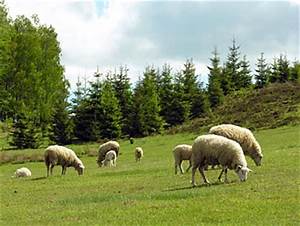
Label: sheep